Super Hornio Brothers

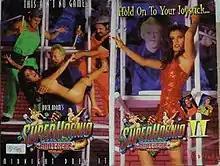
VHS covers to both films

Super Hornio Brothers and Super Hornio Brothers II are two 1993 pornographic parodies of the "Super Mario" video game series released at the same time as the film, "Super Mario Bros." Both films star director Buck Adams, along with T. T. Boy, Ron Jeremy and Chelsea Lynx together as the main characters. Nintendo bought the rights to the films to halt their distribution.